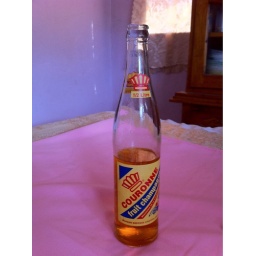
Soda purchased from a street vendor in Haiti, the keep a deposit for the glass bottle.